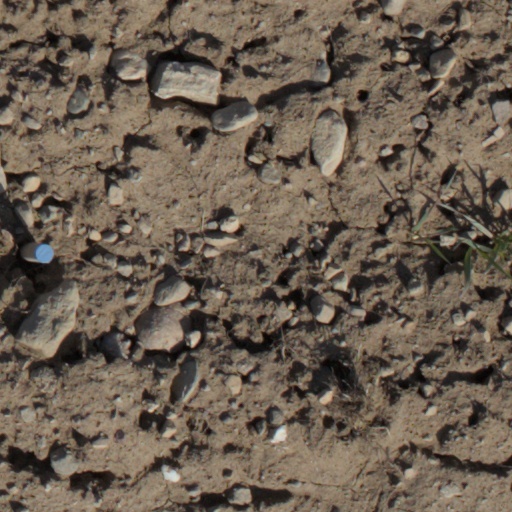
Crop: wheat